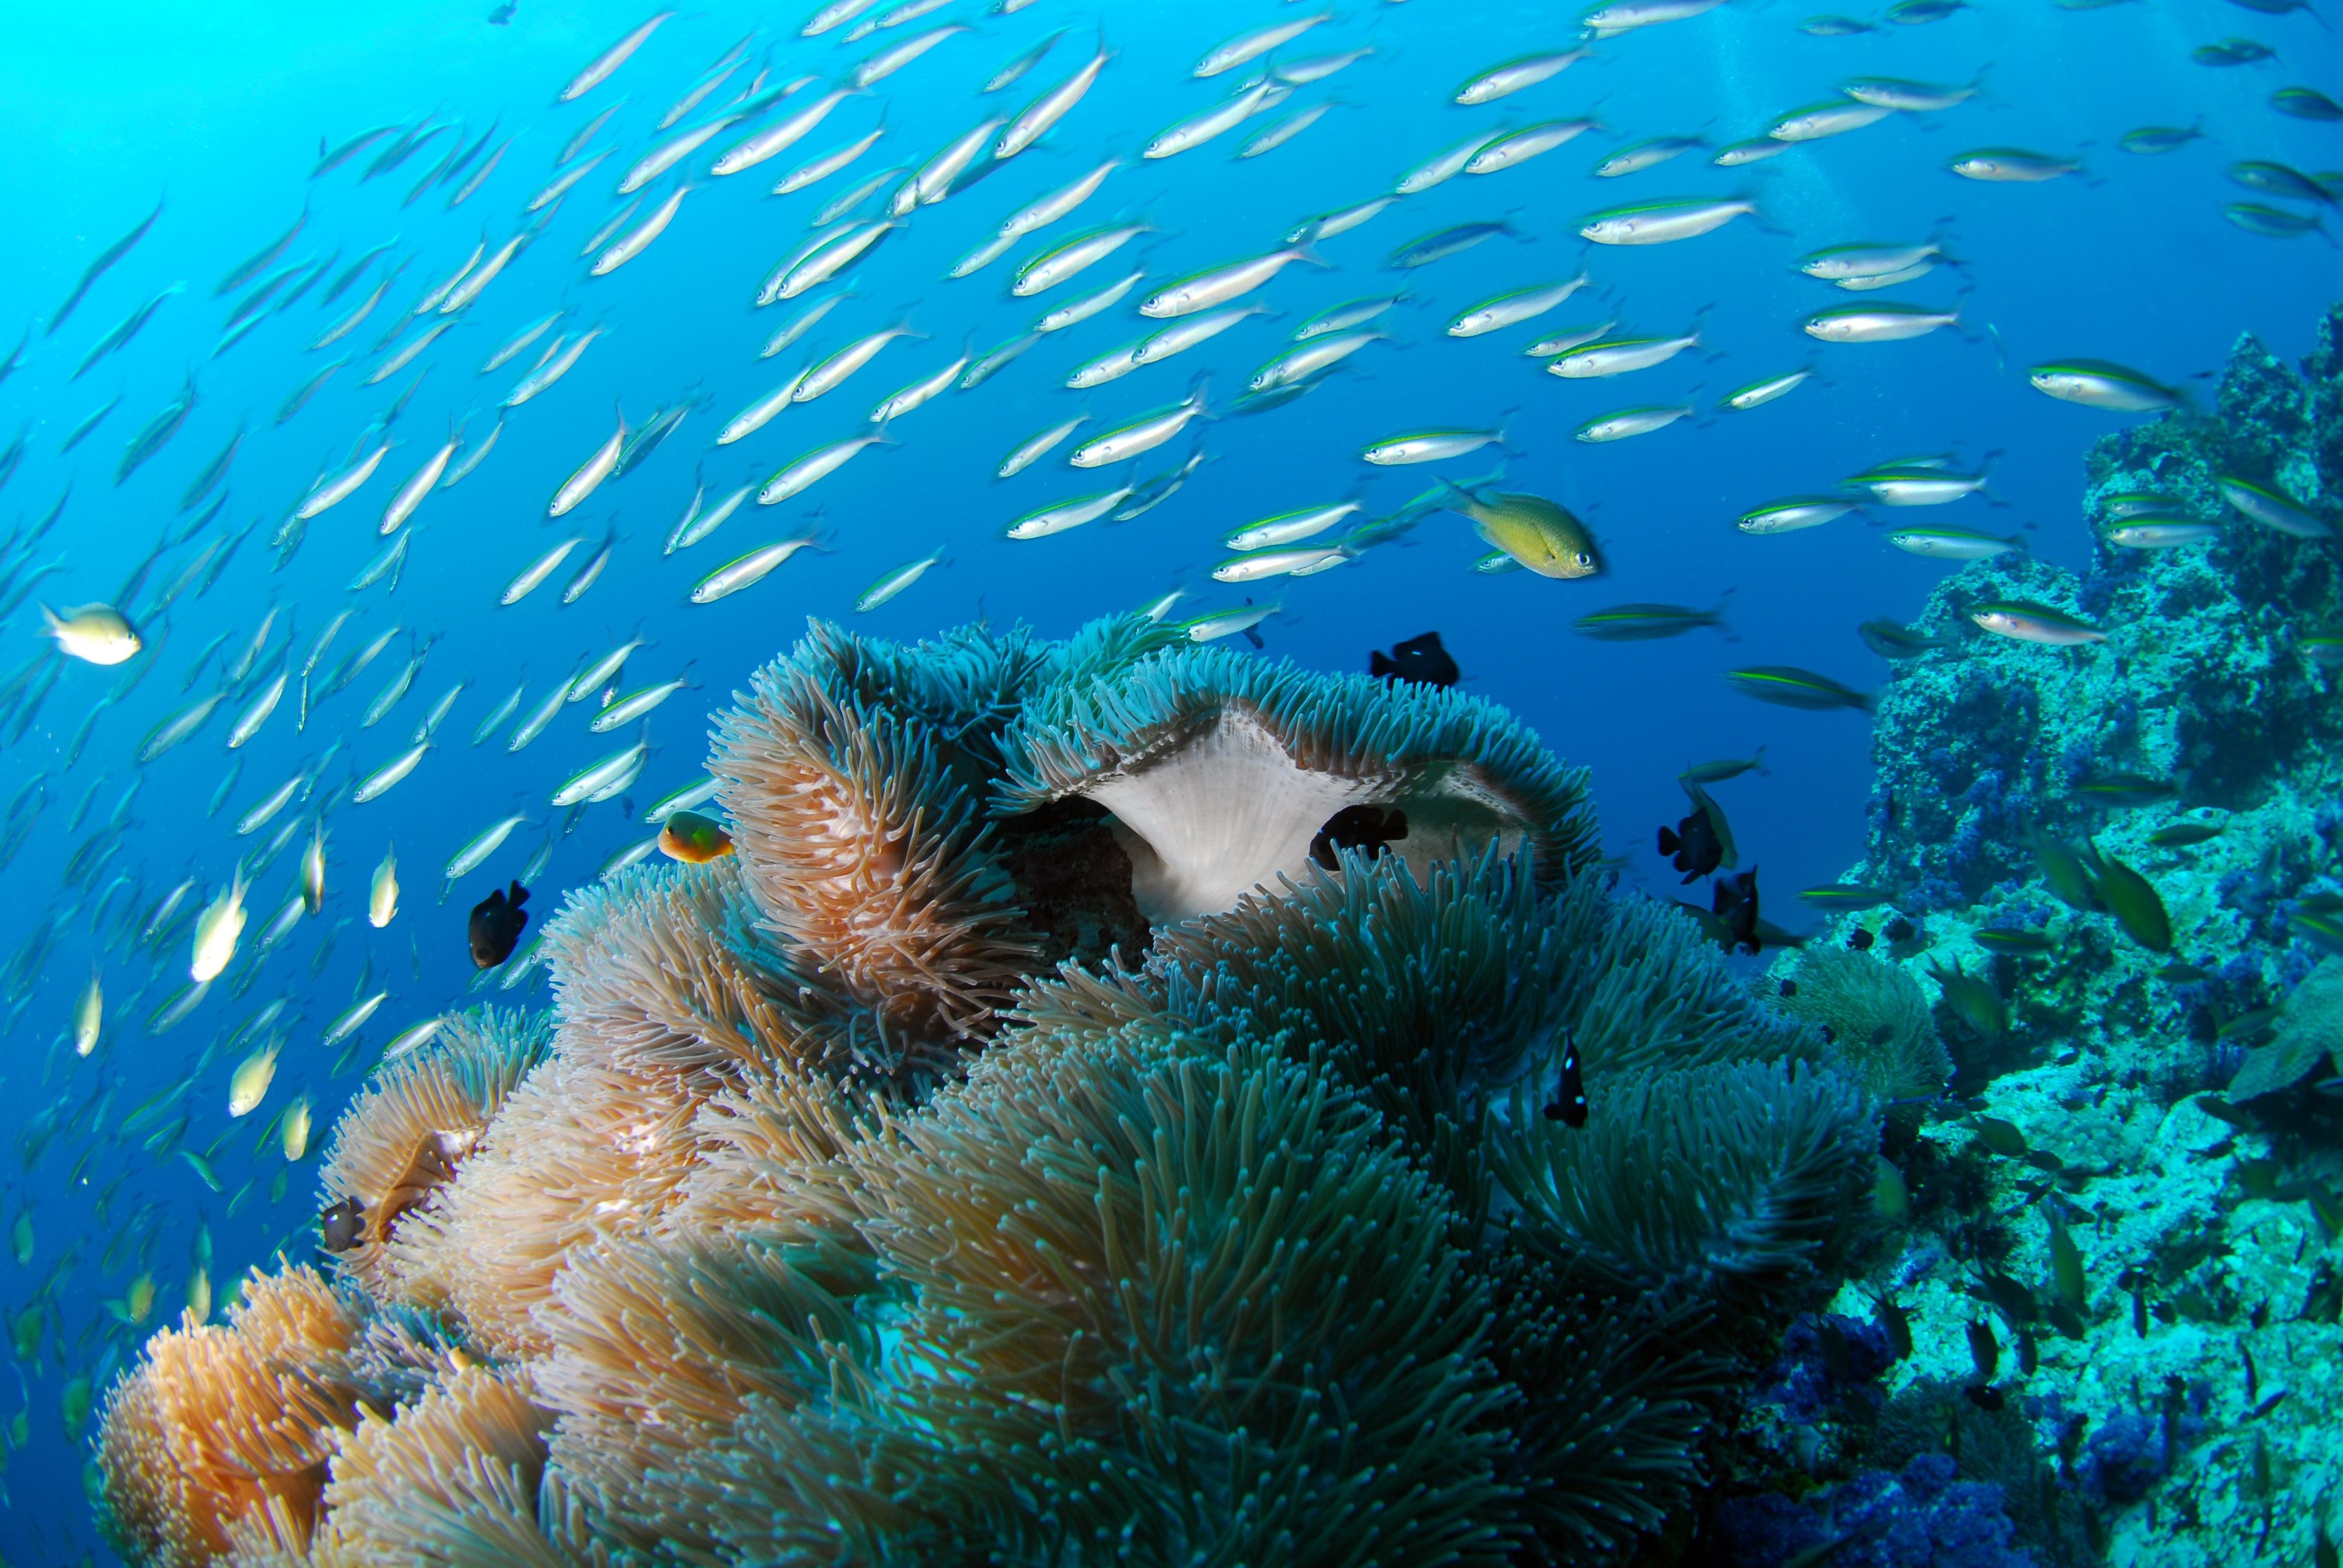
sea, ocean, diving, underwater, biology, coral, coral reef, invertebrate, reef, habitat, scuba, sea anemone, natural environment, marine biology, coral reef fish, pomacentridae, stony coral